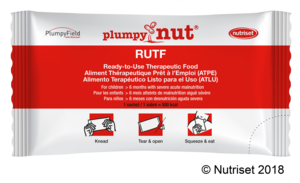
Packshot de Plumpy'Nut, en anglais, français et espagnol.
Plumpy'Nut est un aliment à base d'arachide utilisé en cas de famine, conçu en 1996 par les scientifiques français André Briend et Michel Lescanne, fondateur de l'entreprise Nutriset.